You Came Along

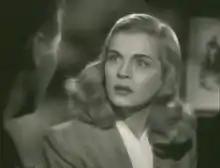
Moment of truth

In Seattle, while in a café with Shakespeare, Ivy sings "Out of Nowhere" as she plays the piano. By happenstance, a flight surgeon, Colonel Stubbs (Rhys Williams), passes by and recognizes Shakespeare. Stubbs mentions treating an unnamed Air Force officer for leukemia. Although Shakespeare tries to pretend that Stubbs' patient died two weeks previously, Ivy guesses the patient is really Bob and that he does not have long to live. She now realizes why Shakespeare and Handsome never leave Bob alone—they do not want Bob to think about his impending death.